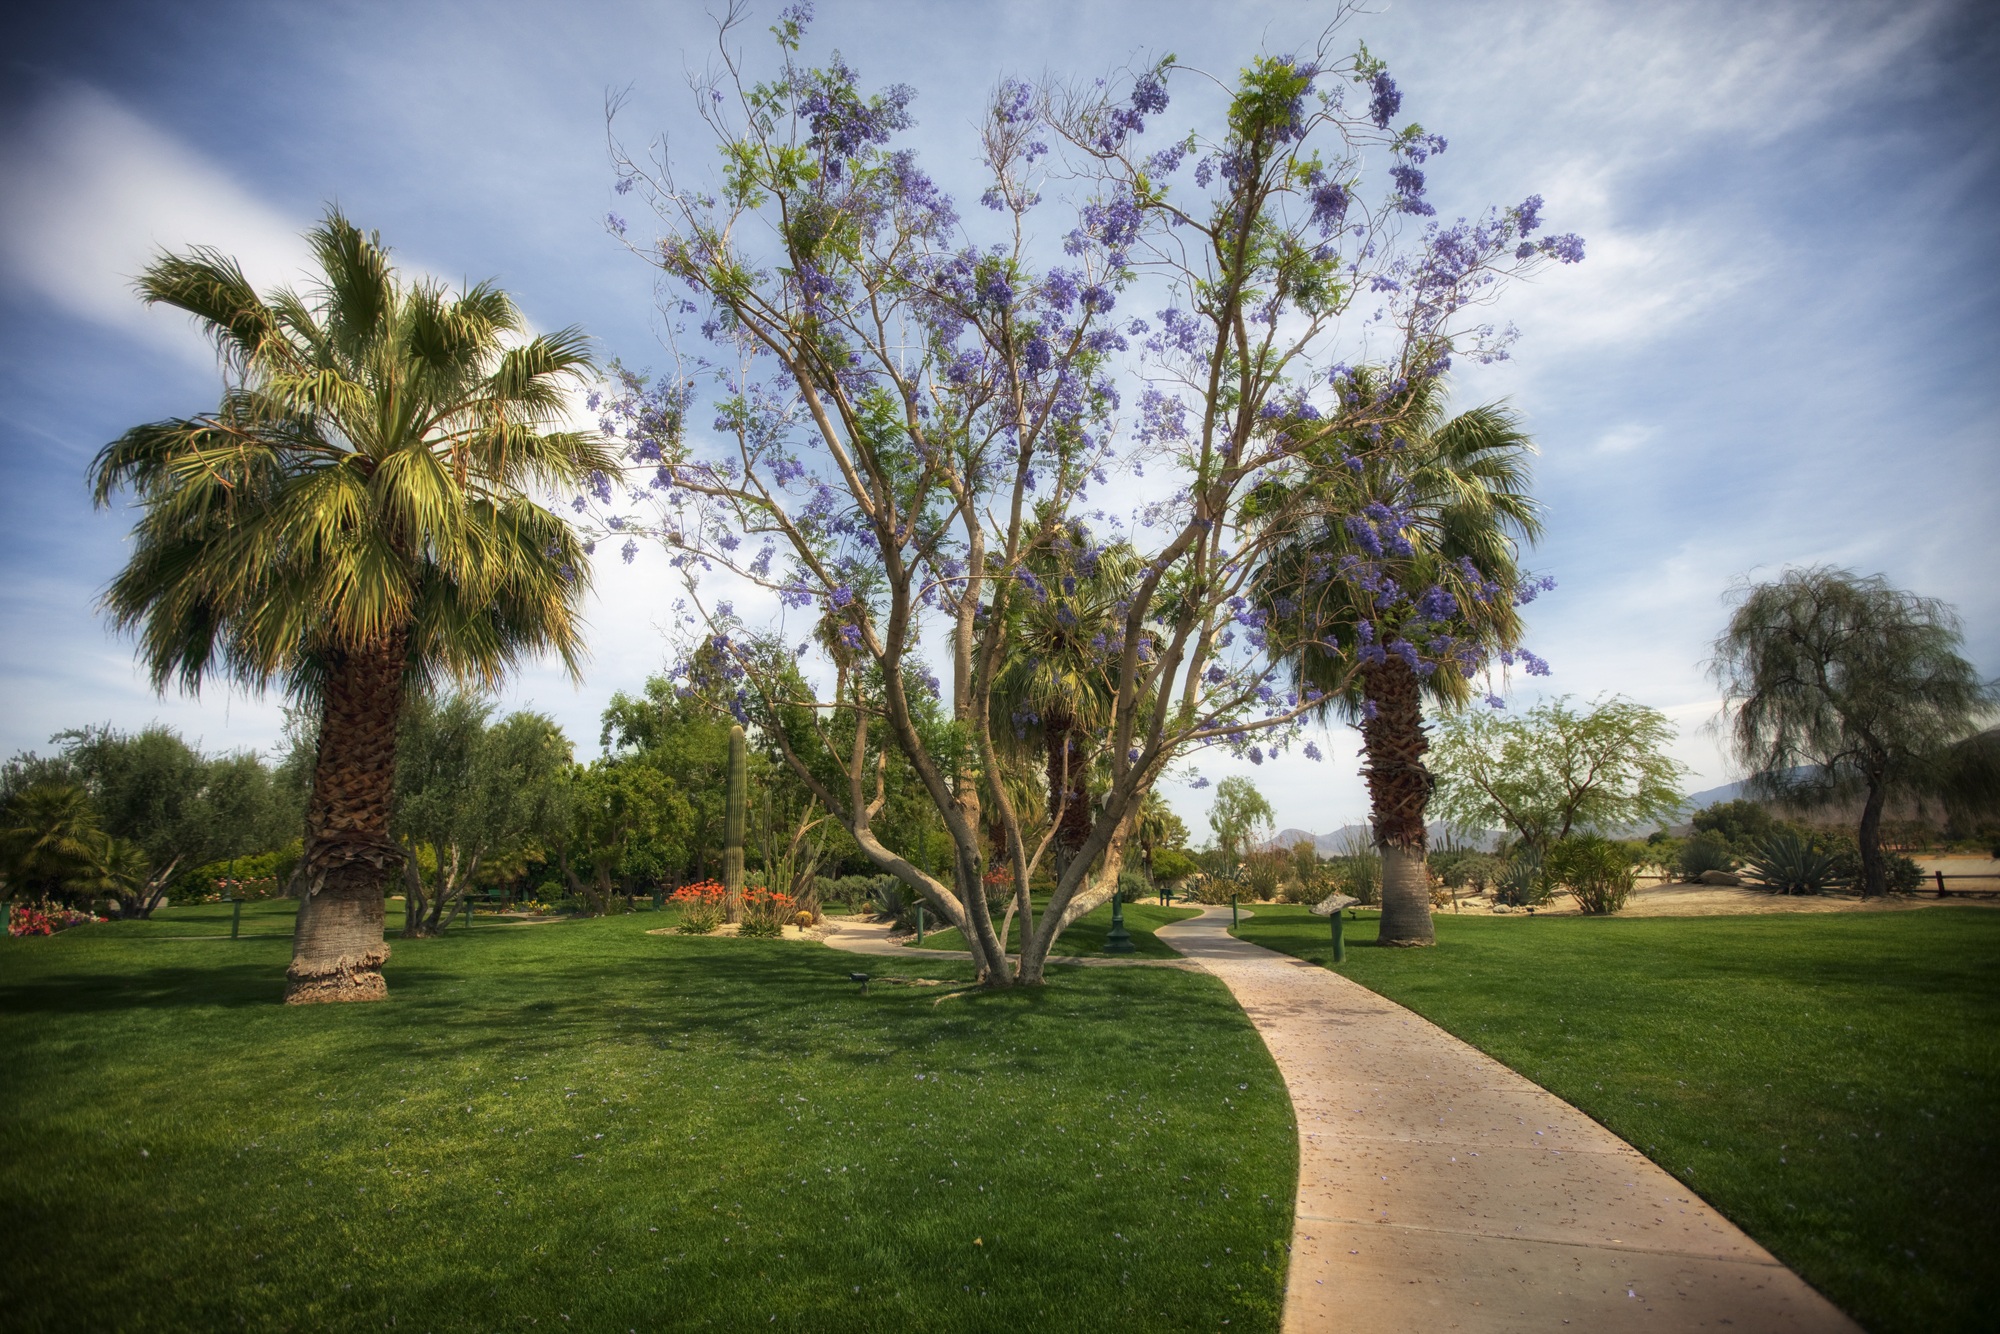
tree, nature, grass, plant, sky, lawn, sidewalk, flower, pavement, green, park, botany, garden, california, outside, clouds, grounds, estate, palm trees, palm springs, woody plant, arecales, palm family